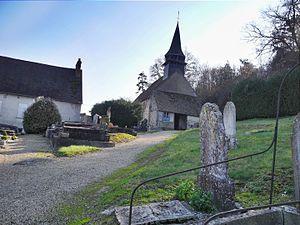
Eglise de Gadencourt (Eure)
Gadencourt est une commune française située dans le département de l'Eure en région Normandie.